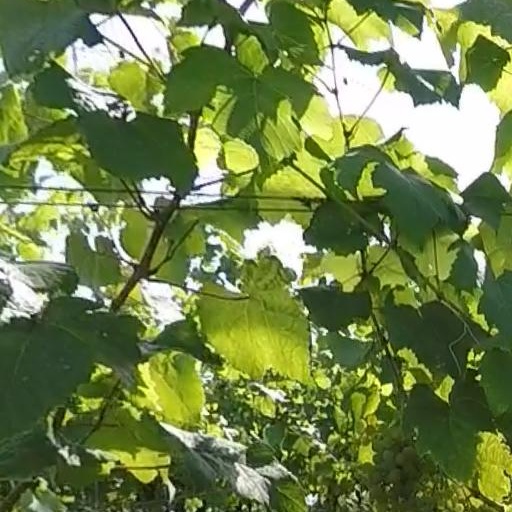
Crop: grape